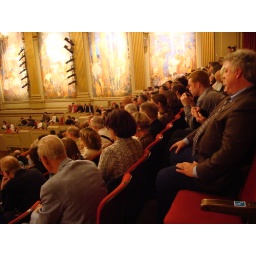
some fellow folks in the nosebleed seats at the christopher hitchens event at herbst theater